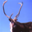
Label: deer